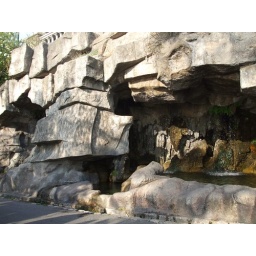
Part of the waterfall/lagoon on the hill where the castle is in NIce